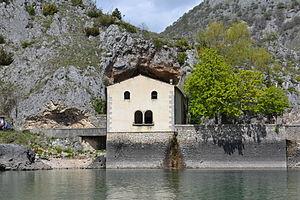
L'ermitage Saint-Dominique est un ermitage catholique situé dans la commune de Villalago, dans la province de L'Aquila et la région des Abruzzes, en Italie.